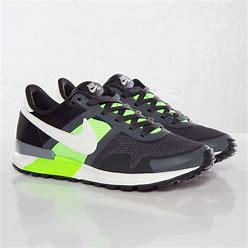
Brand: Nike
Model: Air Pegasus 83